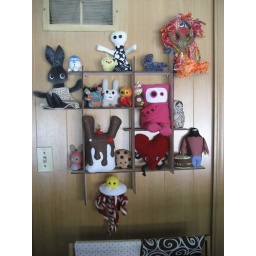
right side of the door - shelf custom made by the darling Roberto Sand